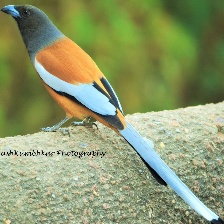
Species: RUFOUS TREPE
Scientific name: DENDROCITTA VAGABUNDA